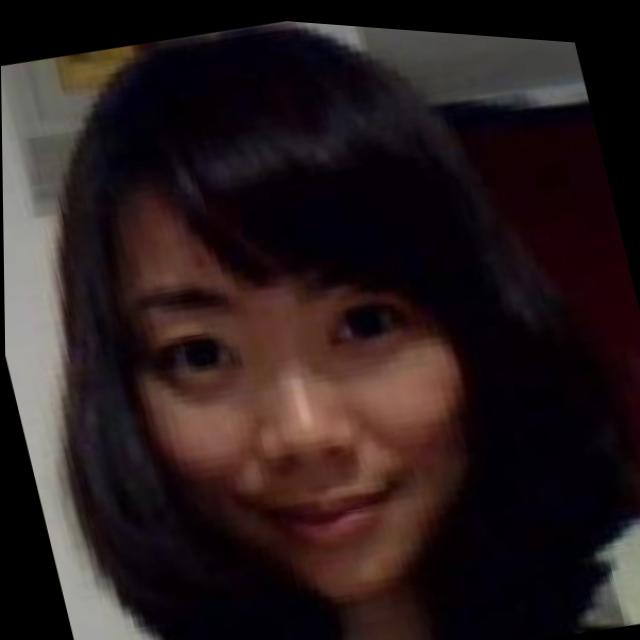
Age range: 21-44